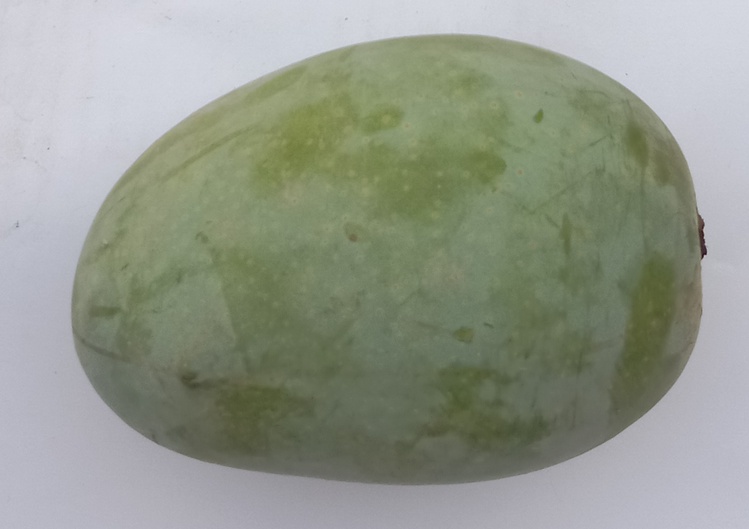
Mango variety: Langra